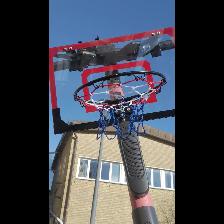
Label: NonHuman